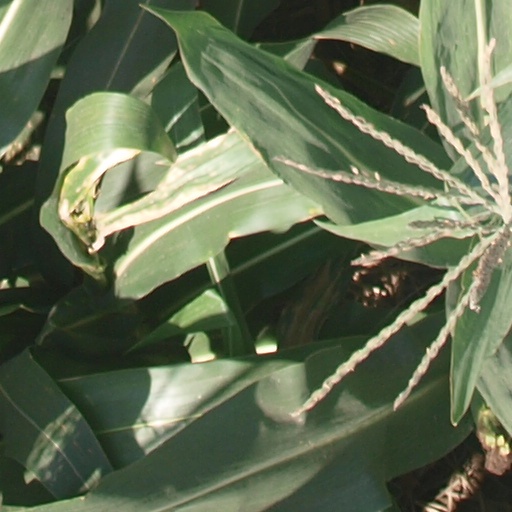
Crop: maize; corn